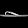
Label: Sandal